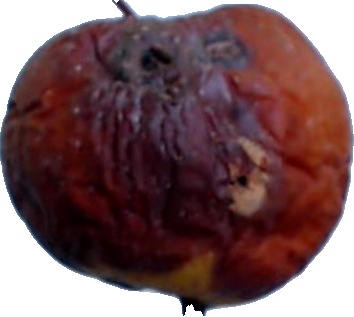
Label: apple_rotten_1